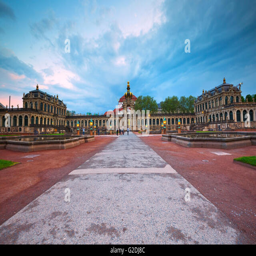
baroque structure in the old town